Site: brandenburg
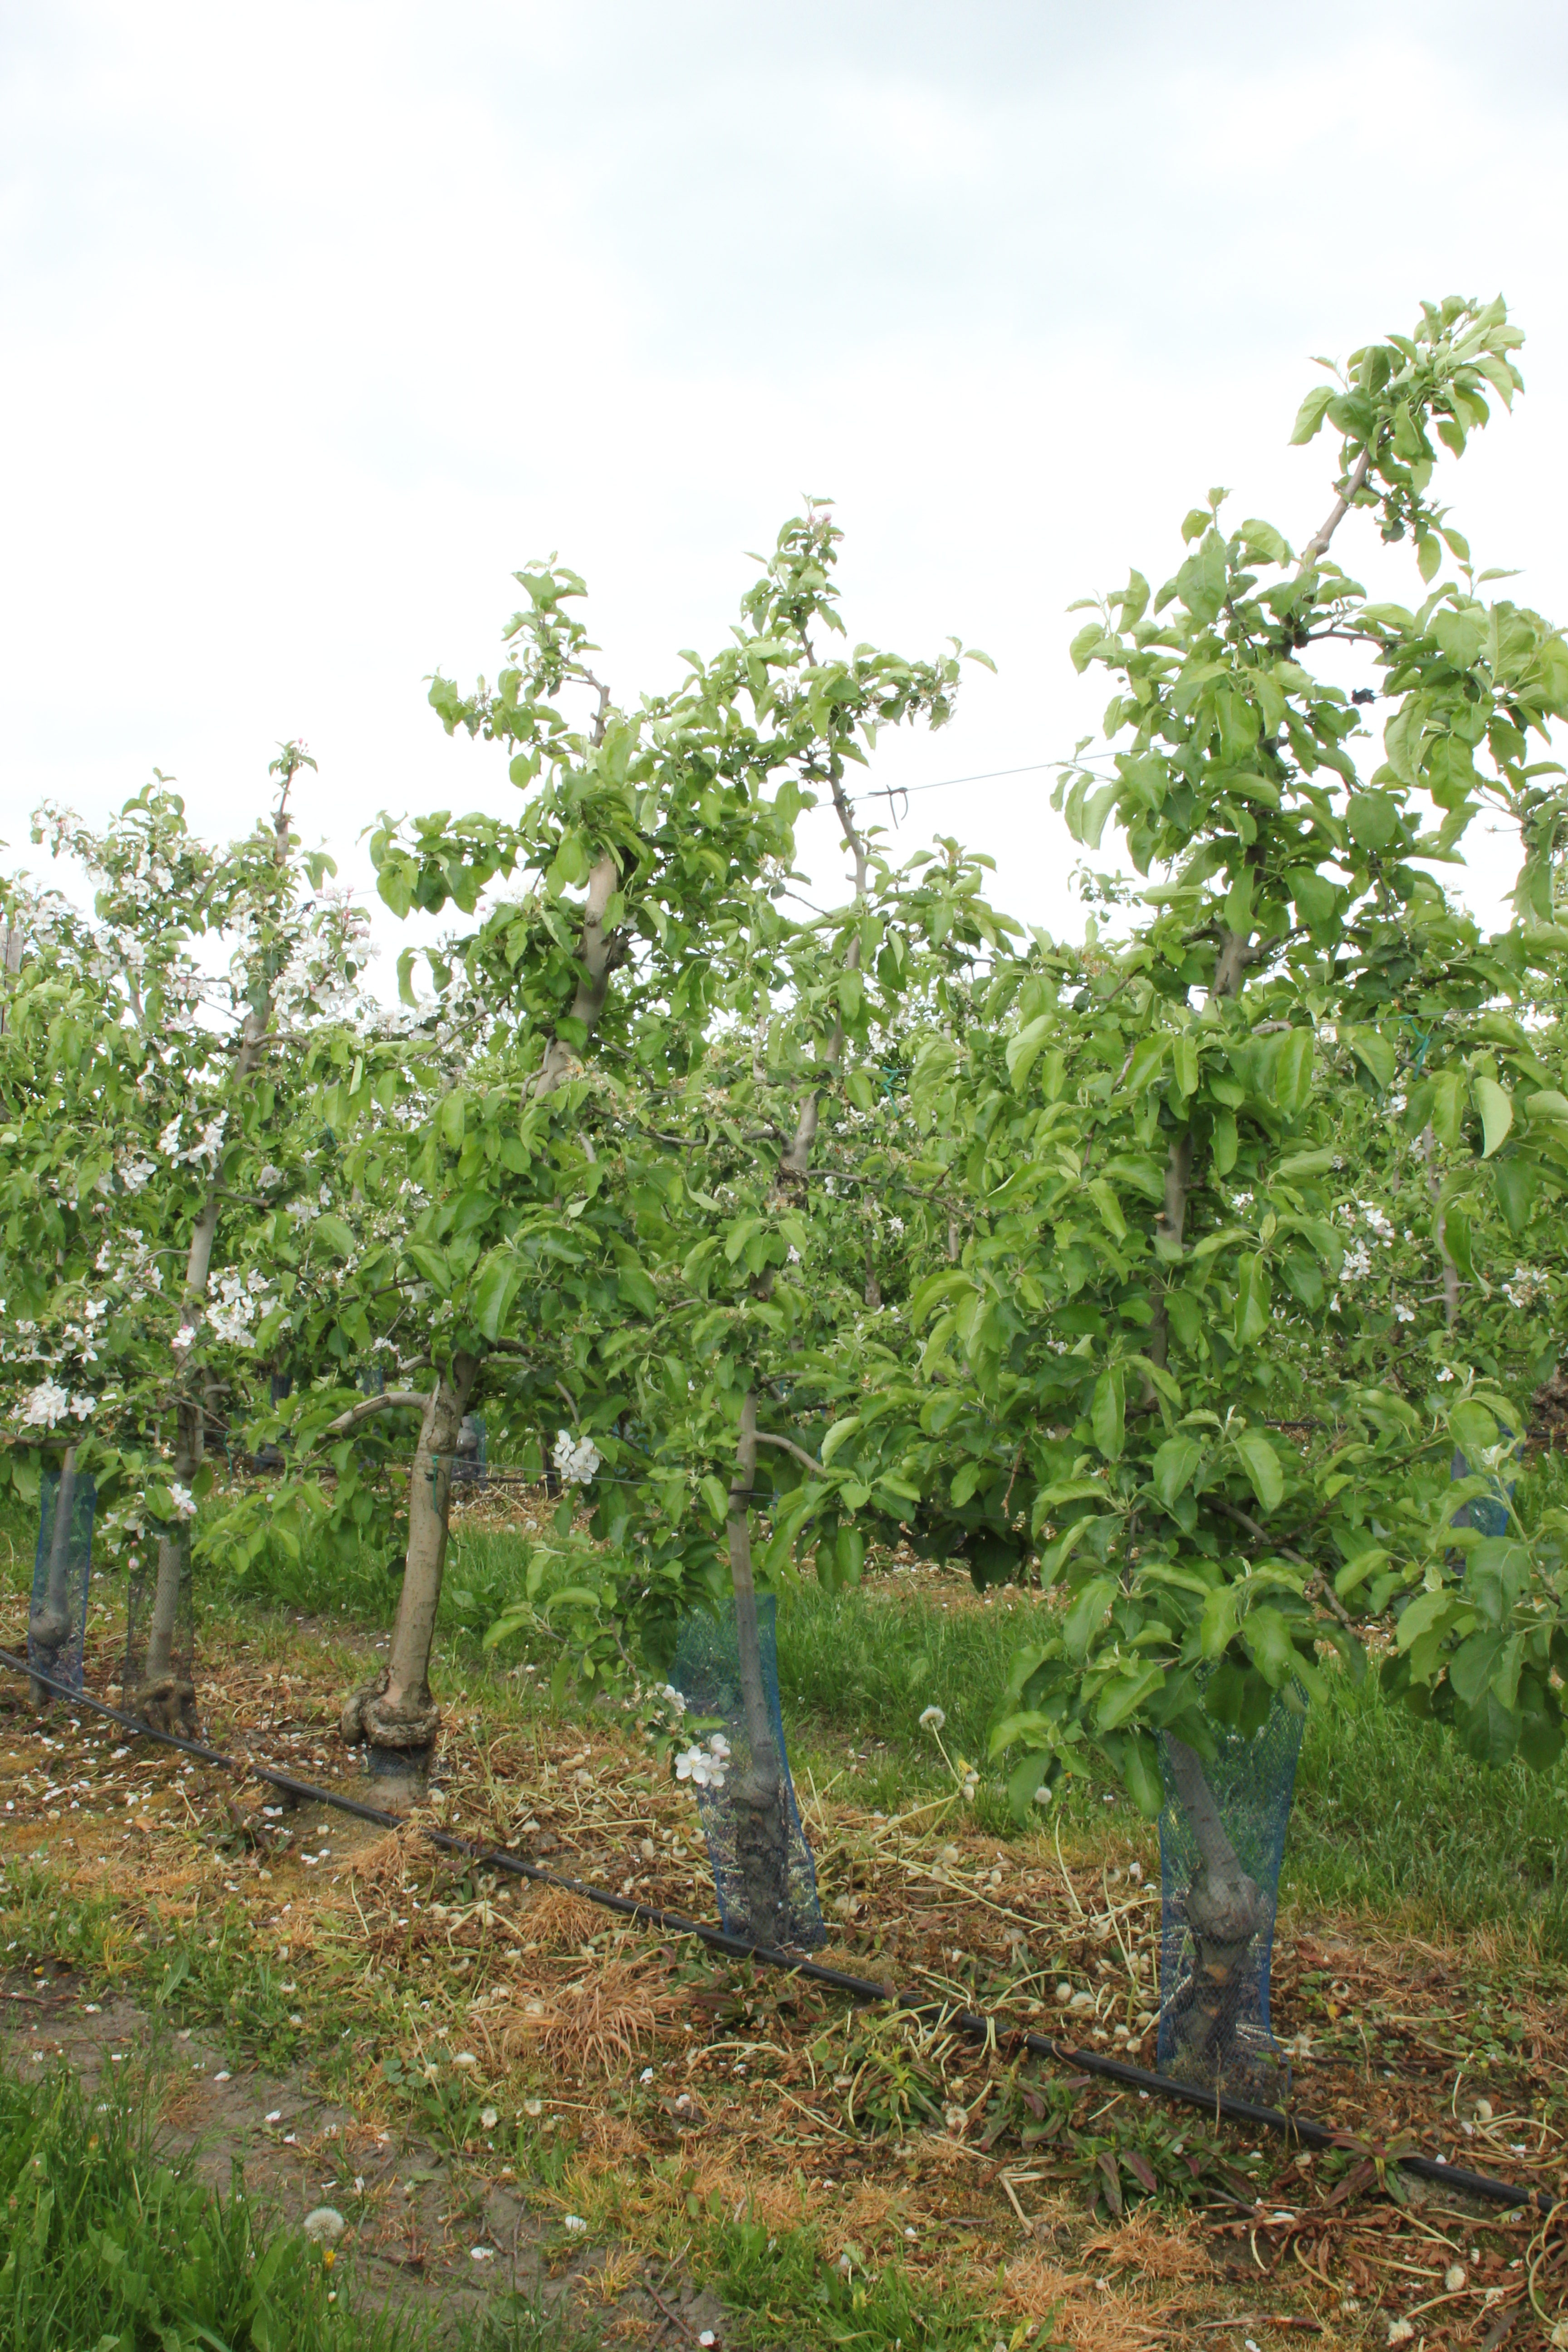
Growth stage (BBCH 67): Flowering